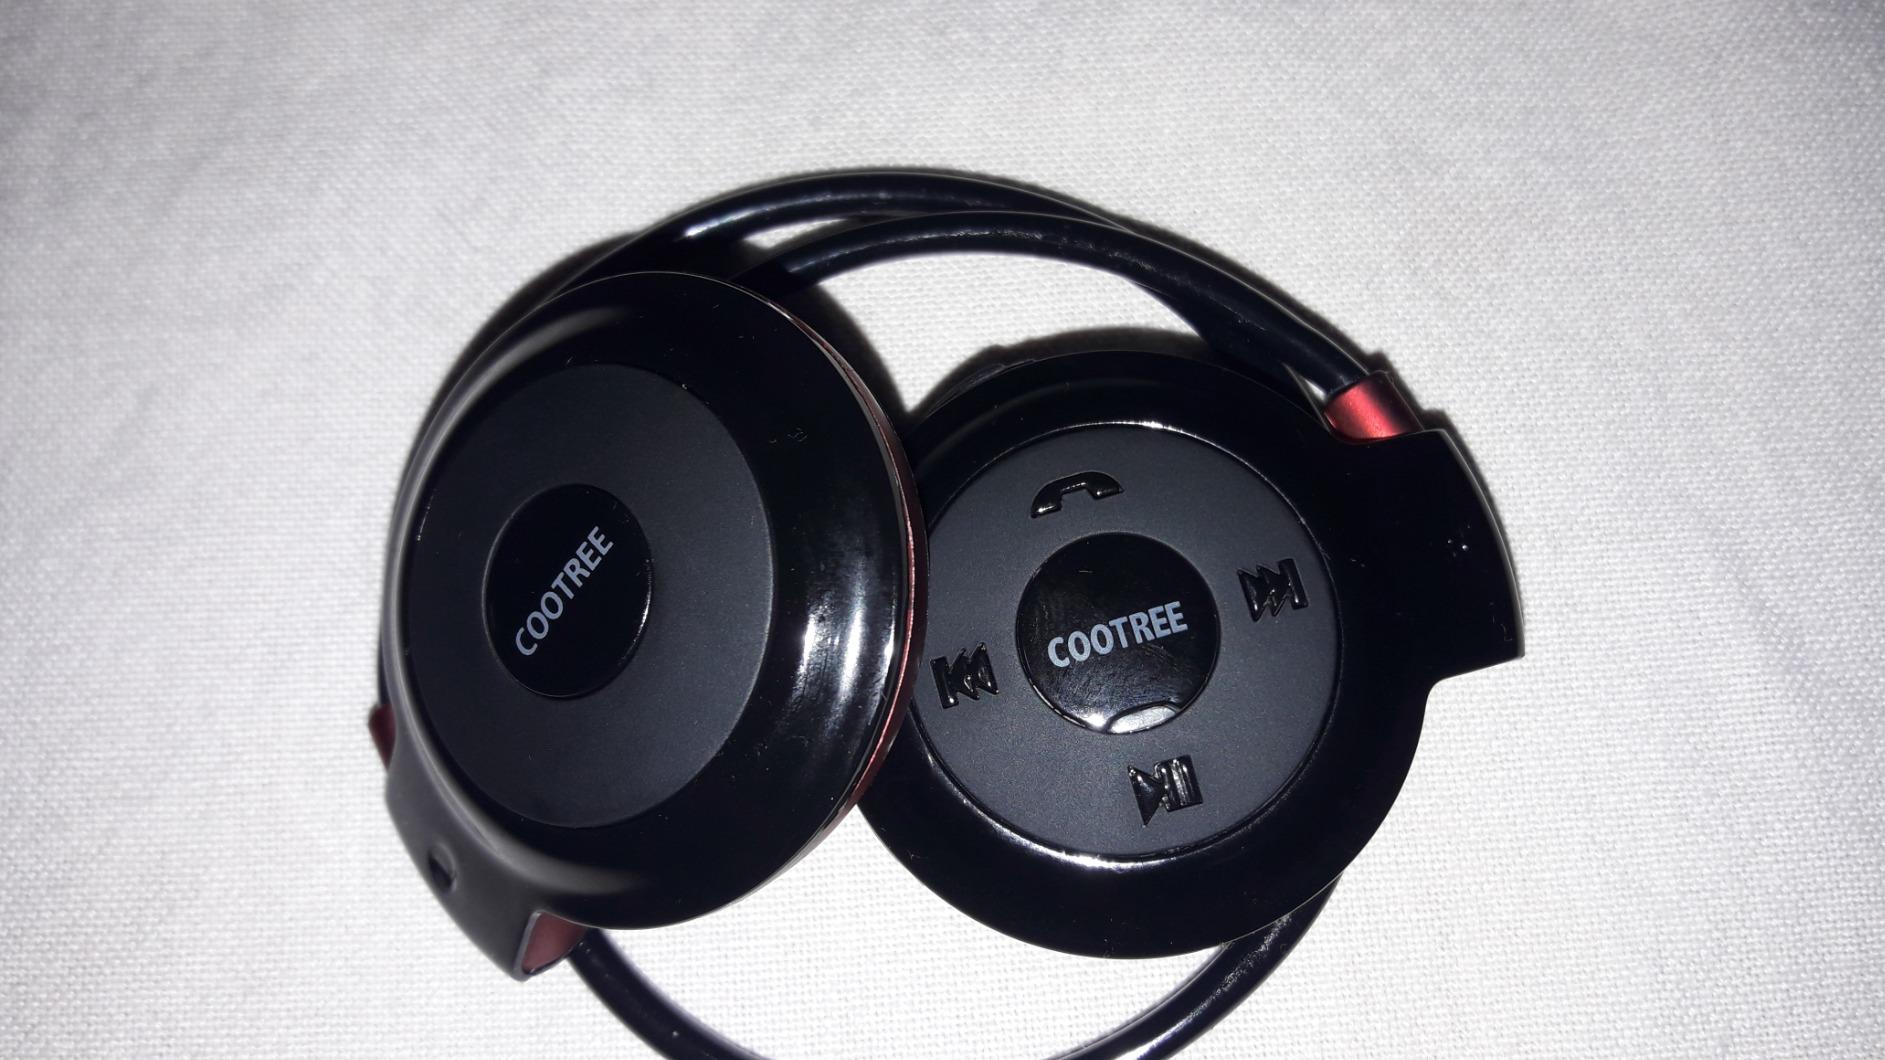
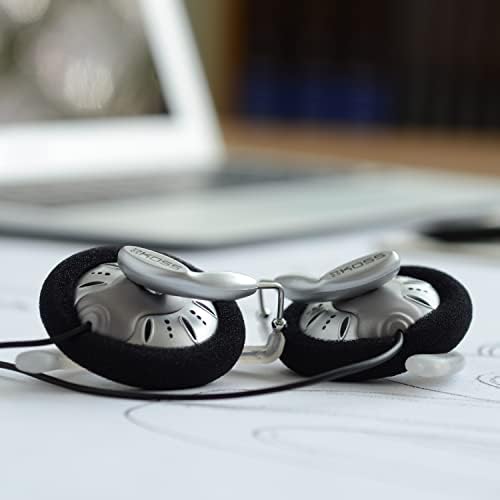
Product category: headphones
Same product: no